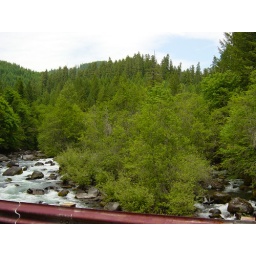
Bridge over forest road 1925.